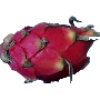
Label: Pitahaya Red 1